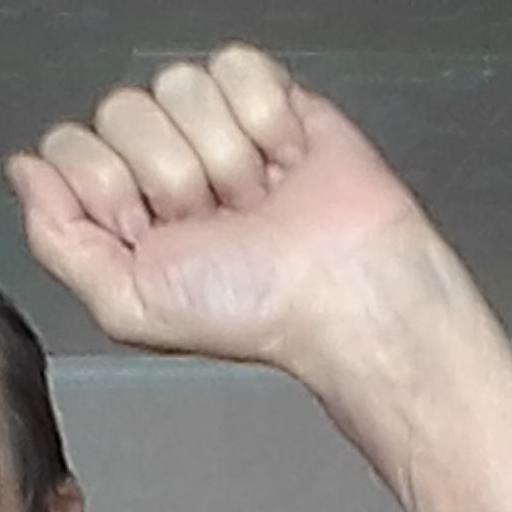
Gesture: fist